Carla Sands

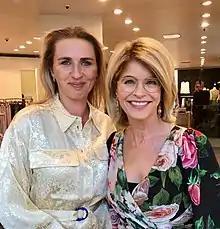
Sands with Danish Prime Minister Mette Frederiksen in 2019

Trump nominated Sands to the post of U.S. Ambassador to the Kingdom of Denmark. According to two unnamed sources her name was allegedly recommended to Trump by the Republican fundraiser Elliott Broidy, who pleaded guilty to a misdemeanor in New York in 2009. She was confirmed by the United States Senate on November 2, 2017, on a voice vote. She formally assumed the office on December 15, 2017.